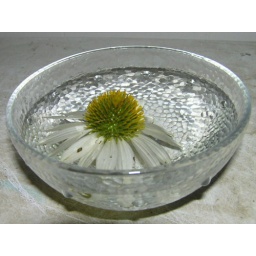
White coneflower floating in bowl of water up close